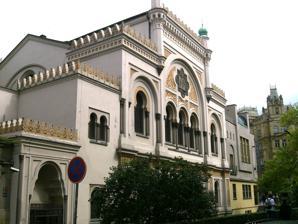
Building: Spanish Synagogue (Prague)
Country: Czechia
Year built: 1868
Former synagogue in Prague, the Czech Republic "Old Synagogue (Prague)" redirects here. For the similarly-named Old New Synagogue in Prague, see Old New Synagogue . Spanish Synagogue Czech : Španělská synagoga German : Spanische Synagoge Hebrew : בית הכנסת הספרדי The former synagogue, now museum, in 2007 Religion Affiliation Conservative Judaism (former) Rite Nusach Ashkenaz Ecclesiastical or organisational status Synagogue (1868–1939) Jewish museum (since 1955) Status Closed (as a synagogue) ; Repurposed Location Location Jewish Town , Prague Country Czech Republic Location of the former synagogue, now museum, in the Czech Republic Geographic coordinates 50°05′25″N 14°25′15″E / 50.090278°N 14.420833°E / 50.090278; 14.420833 Architecture Architect(s) Josef Niklas Vojtěch Ignác Ullmann Type Synagogue architecture Style Moorish Revival Completed 1868 Dome (s) One The Spanish Synagogue ( Czech : Španělská synagoga , German : Spanische Synagoge , Hebrew : בית הכנסת הספרדי ) is a former Reform Jewish synagogue , located in the area of the so-called Jewish Town , Prague , in the Czech Republic . The synagogue was completed in 1868 in the Moorish Revival style on the site of the presumably oldest synagogue, Old School (German: Altschul ).  In 1955 the former synagogue was permanently repurposed as a Jewish museum and is administered by the Jewish Museum in Prague . A small park with a modern statue of Franz Kafka by Jaroslav Róna is situated between the synagogue and the Church of the Holy Spirit . History The Spanish Synagogue is not the first synagogue at the site. Before it there stood probably the oldest synagogue in Prague Jewish Town, Altschul ( Alte Schule , Old School, Old Synagogue). In the second half of 19th century, the capacity of the Altschul did not suffice. The modernist faction in the community, which renovated it in 1837 for the purpose of moderately reformed services, therefore decided to demolish the synagogue in 1867 and one year later it was replaced by the new, Spanish Synagogue. Its name presumably refers to the style in which it was built, Moorish Revival style , which was inspired by the art of Arabic period of Spanish history (this name was not always prevalent, in the beginnings it was usually called by German-speaking Jews Geistgasse-Tempel, i.e. Temple in Holy Spirit Street). The architectural plans were designed by Vojtěch Ignác Ullmann and Josef Niklas (an imposing interior decoration). In 1935, a functionalistic building, designed by Karel Pecánek, was added to the synagogue. Until Second World War it served the Jewish Community as a hospital. The synagogue used the space of the new building as well; there was a vestibule and a winter oratory in it. Since 1935, the appearance of the synagogue has remained essentially unchanged. During the Second World War , confiscated properties of Czech Jewish Communities were stored in the synagogue, e.g. the furniture from other synagogues. Ten years after the war, the synagogue was handed over to the Jewish Museum and in 1958–1959 it was completely restored inside. In the following year an exposition of synagogue textiles was opened there. In the 1970s the building became neglected and it was closed after 1982. The restoration started only after the Velvet revolution . Completely restored to its former beauty, the synagogue was re-opened with a ceremony in 1998. Design The synagogue is two storeys high with a square ground plan . The main hall with a dome is surrounded by three built-in balconies . At the south balcony there is an organ . In the eastern wall there is a great round stained glass window with a central ornament of Magen David ( hexagram ), installed in 1882–1883. Underneath it there is a monumental  aron ha-kodesh ( Torah ark ). The most impressive decorative element in the synagogue is a gilded and multi-colored parquet arabesque . Its designers, Antonín Baum and Bedřich Münzberger, were inspired by Arabic architecture and art . The synagogue was decorated according to their design in 1882–1893. The disposition of the synagogue is reform – the reading platform, bimah , is situated at the eastern wall, not in the central space as in older synagogues. Benches (not original, but from synagogue in Zruč nad Sázavou ) stand in rows (as in a church), not around the walls. The Torah ark is designed in the style of mihrab , and has no curtain ( parochet ) today. In the 21st century Since the last restoration in 1998, an exhibition about the modern history of Jews in the Czech Republic can be seen there. It begins with reforms initiated by enlightened Hapsburg Emperor Joseph II Holy Roman Emperor , which started the 'Jewish emancipation'  and the social inclusion of Jews into the larger society. Many personalities, who have contributed to its economy, science and culture, are mentioned here. Traumatic events of the 20th century are also commemorated. The themes of modern times accords well with the relationship between the synagogue and the Reform Jewish Community. The European Cantors Association held the concert for their 11th Annual Convention in the Spanish Synagogue in front of a packed crowd on 19 November 2016. Arranged as a tribute to ECA Convenor, Alex Klein, the concert was led by the Tel Aviv Cantorial Institute Choir conducted by Orthodox Jewish Cantor Naftali Herstik. Gallery Altschul on the plan of Prague, 1769 Interior of the synagogue Dome above the main hall Torah ark and bimah Spanish Synagogue (Prague) See also Czech Republic portal Judaism portal History of the Jews in the Czech Republic Spanish Synagogue , Venice References